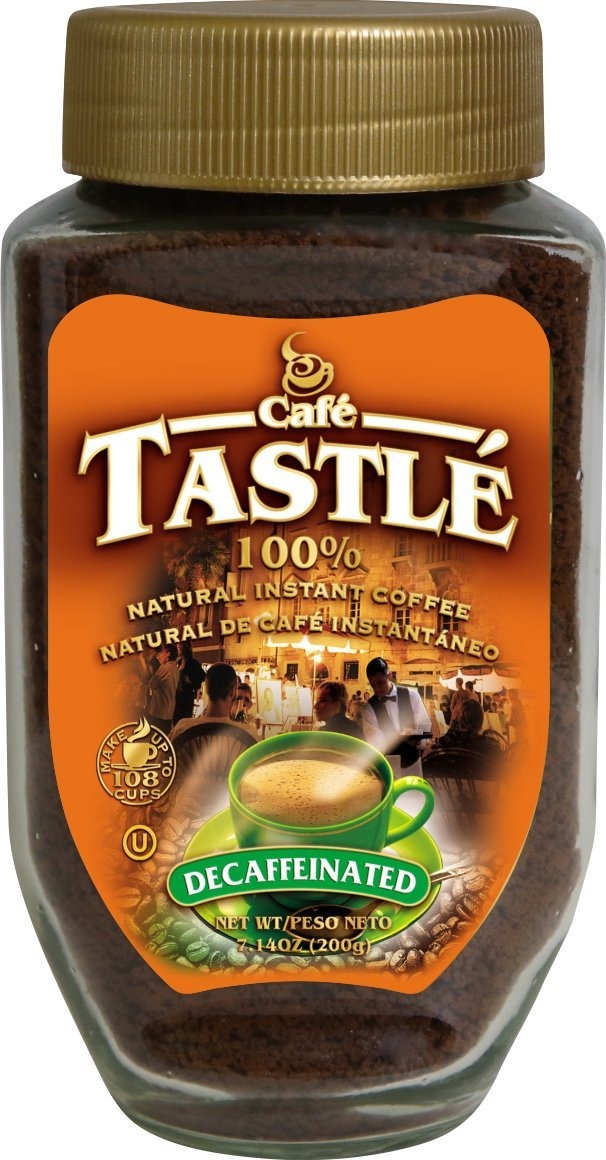
Item Name: Cafe Tastlé Original Decaffeinated Instant Coffee, 7.14 Ounce
Bullet Point 1: Spray Dried Decaf
Bullet Point 2: Medium Roast
Bullet Point 3: Makes 108 Cups
Bullet Point 4: Enjoy an unforgettable cup of coffee without the caffeine jolt
Bullet Point 5: OU Kosher
Value: 7.14
Unit: ounce

Price: 9.79